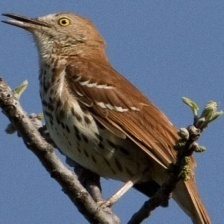
Species: BROWN THRASHER
Scientific name: TOXOSTOMA RUFUM